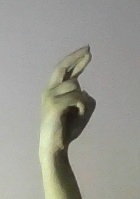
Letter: zay